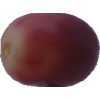
Label: pink_grape